Andriy Shevchenko

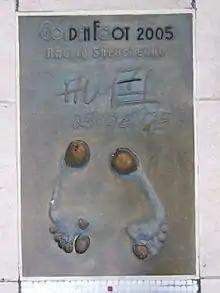
Shevchenko's 2005 Golden Foot imprint

In November 2012, Shevchenko initially refused to accept Football Federation of Ukraine's proposal to become head coach of the Ukraine national team.